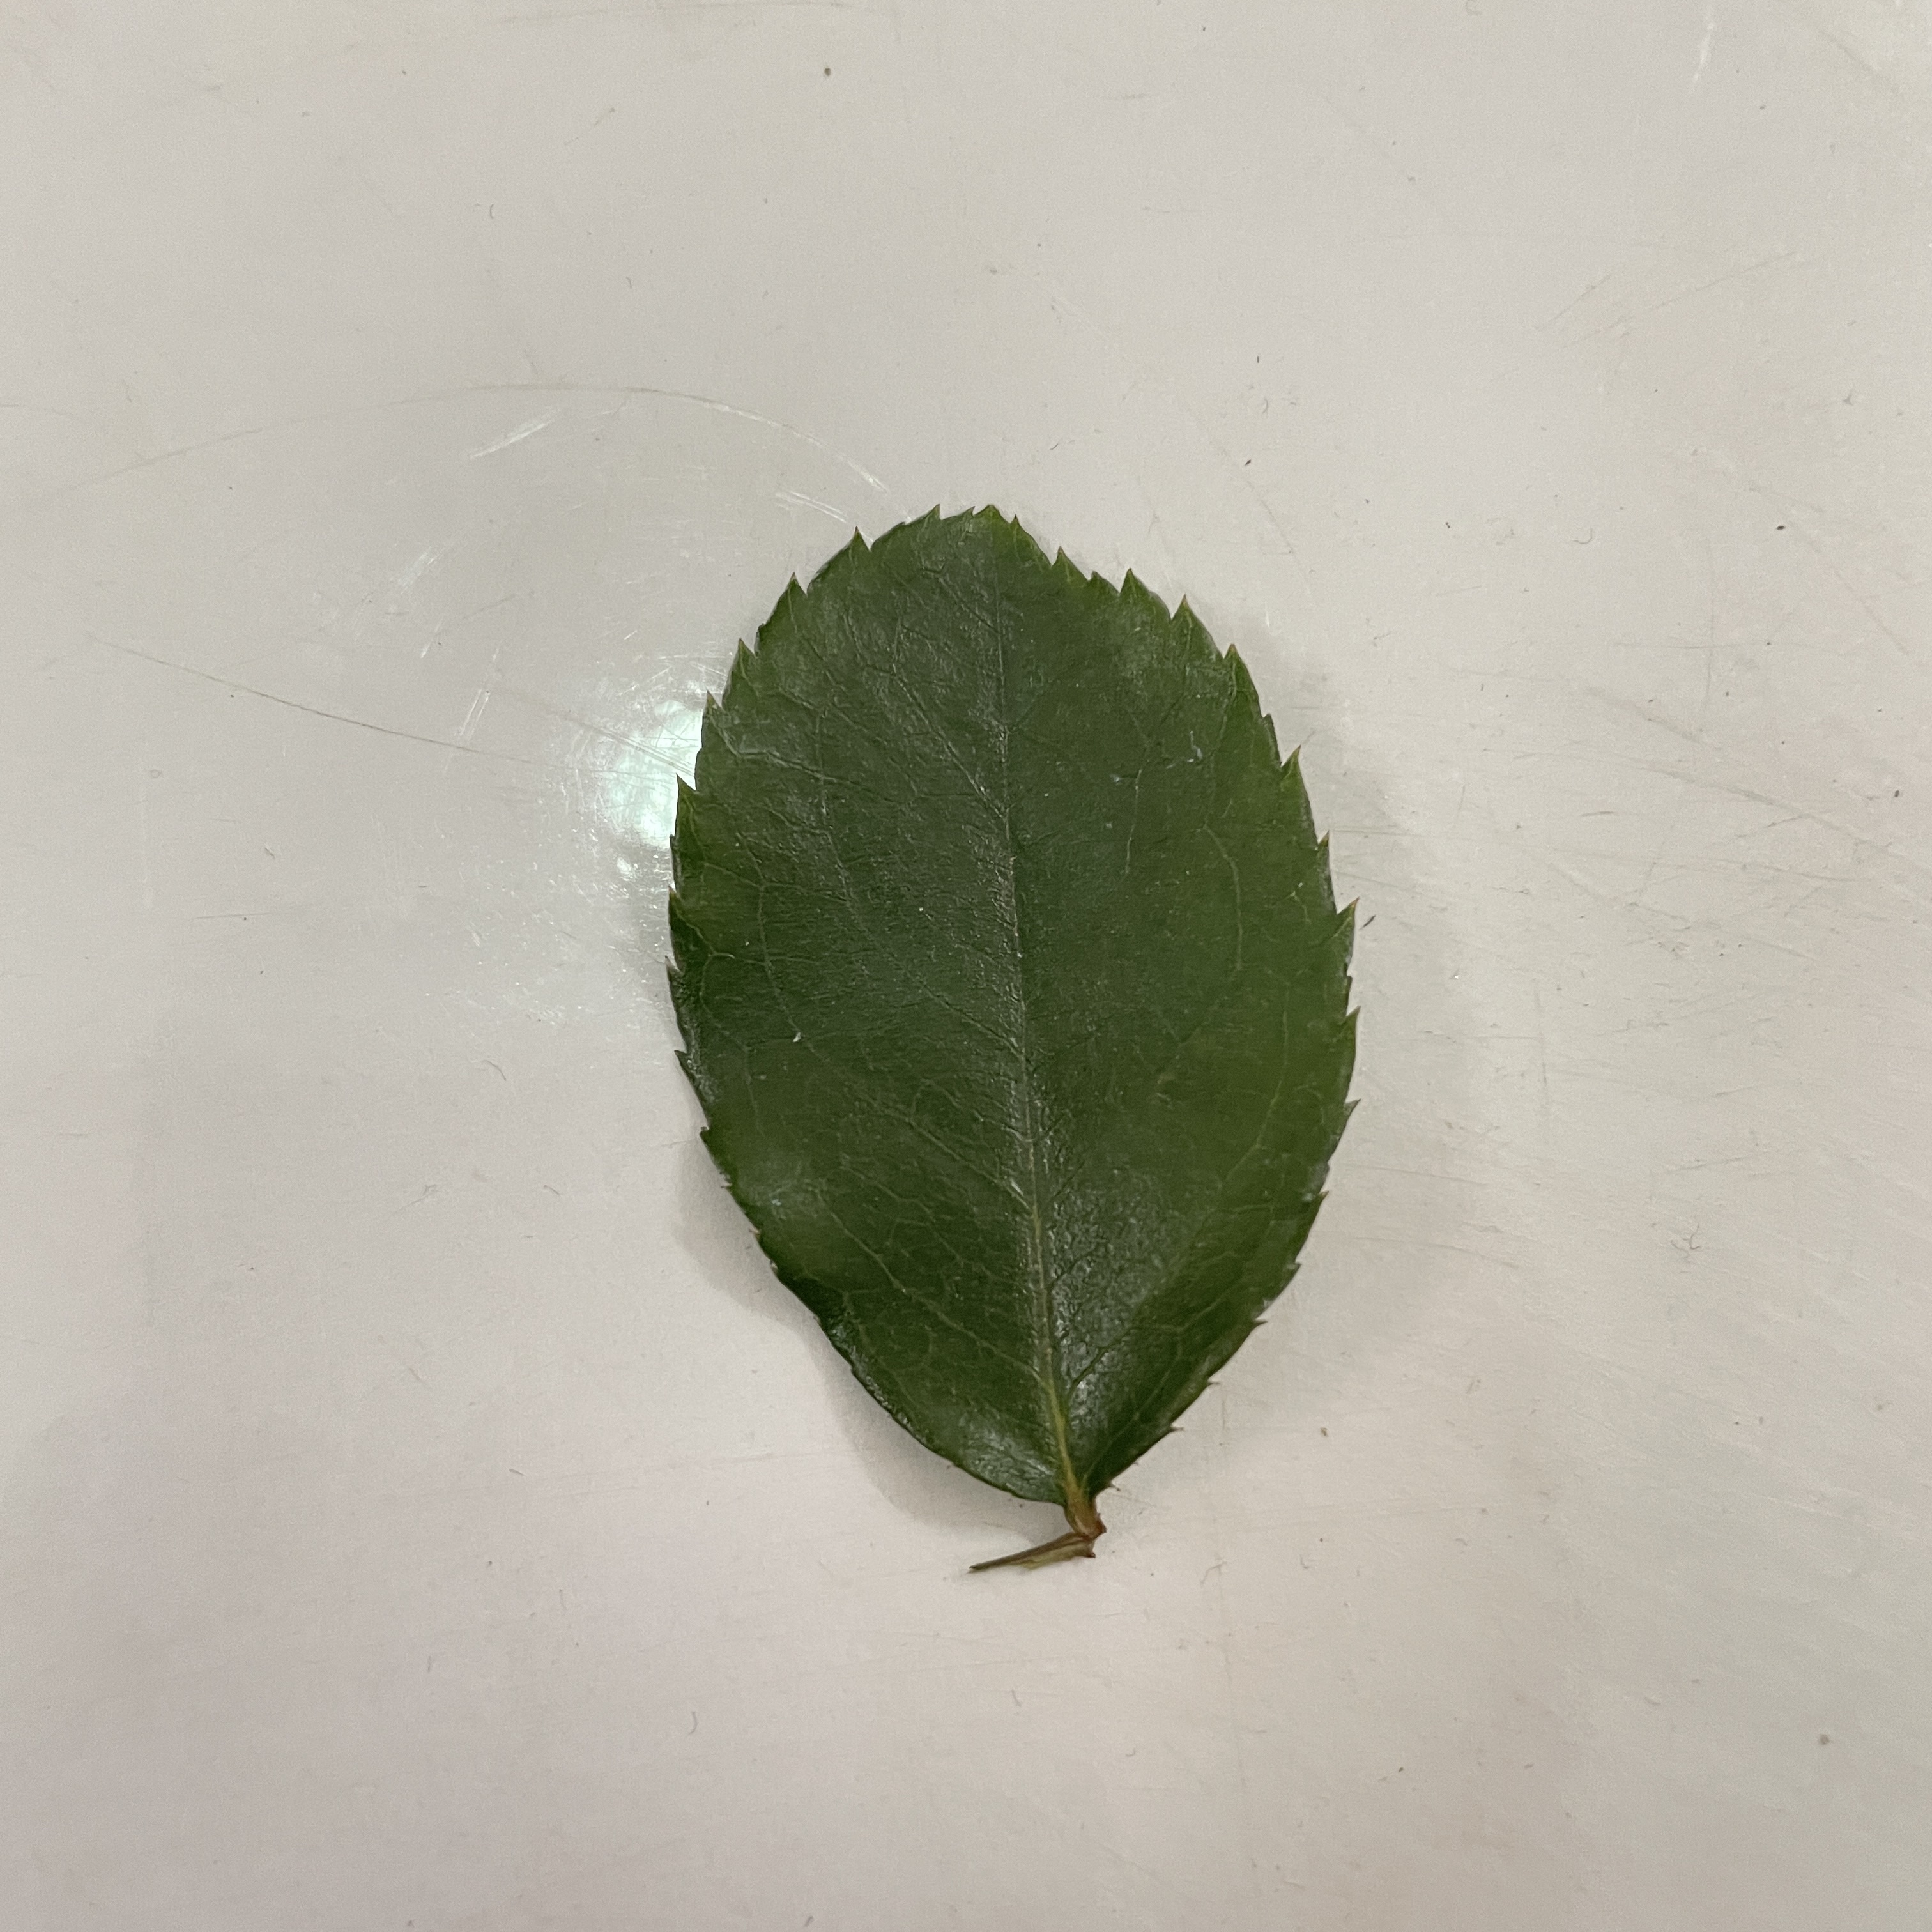
Label: Healthy Leaf